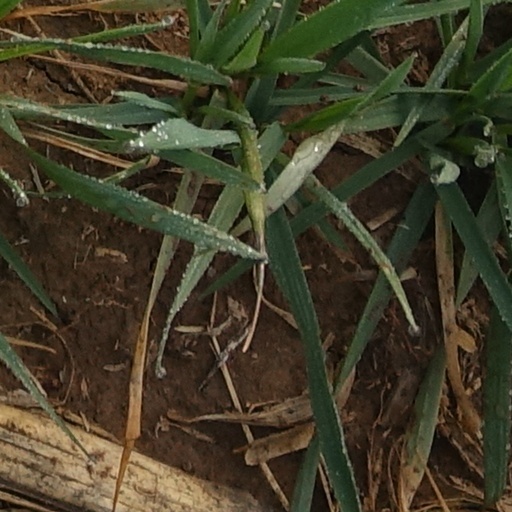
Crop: wheat